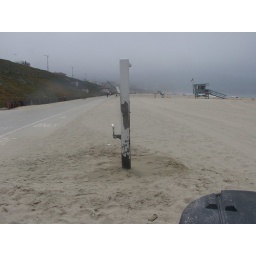
A place to shower after swimming in the Ocean. Have to get that salt and sand off your body.